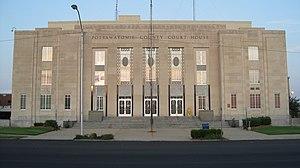
Shawnee est une ville américaine, siège du comté de Pottawatomie au centre de l'Oklahoma. La population de la ville était en 2010 de 29 857 habitants.